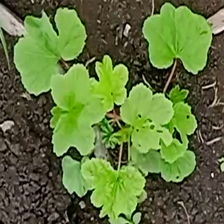
Weed species: Little_Mallow(Malva parviflora)